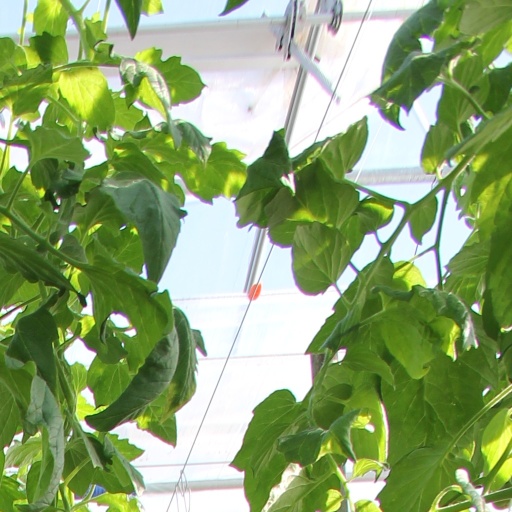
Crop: tomato